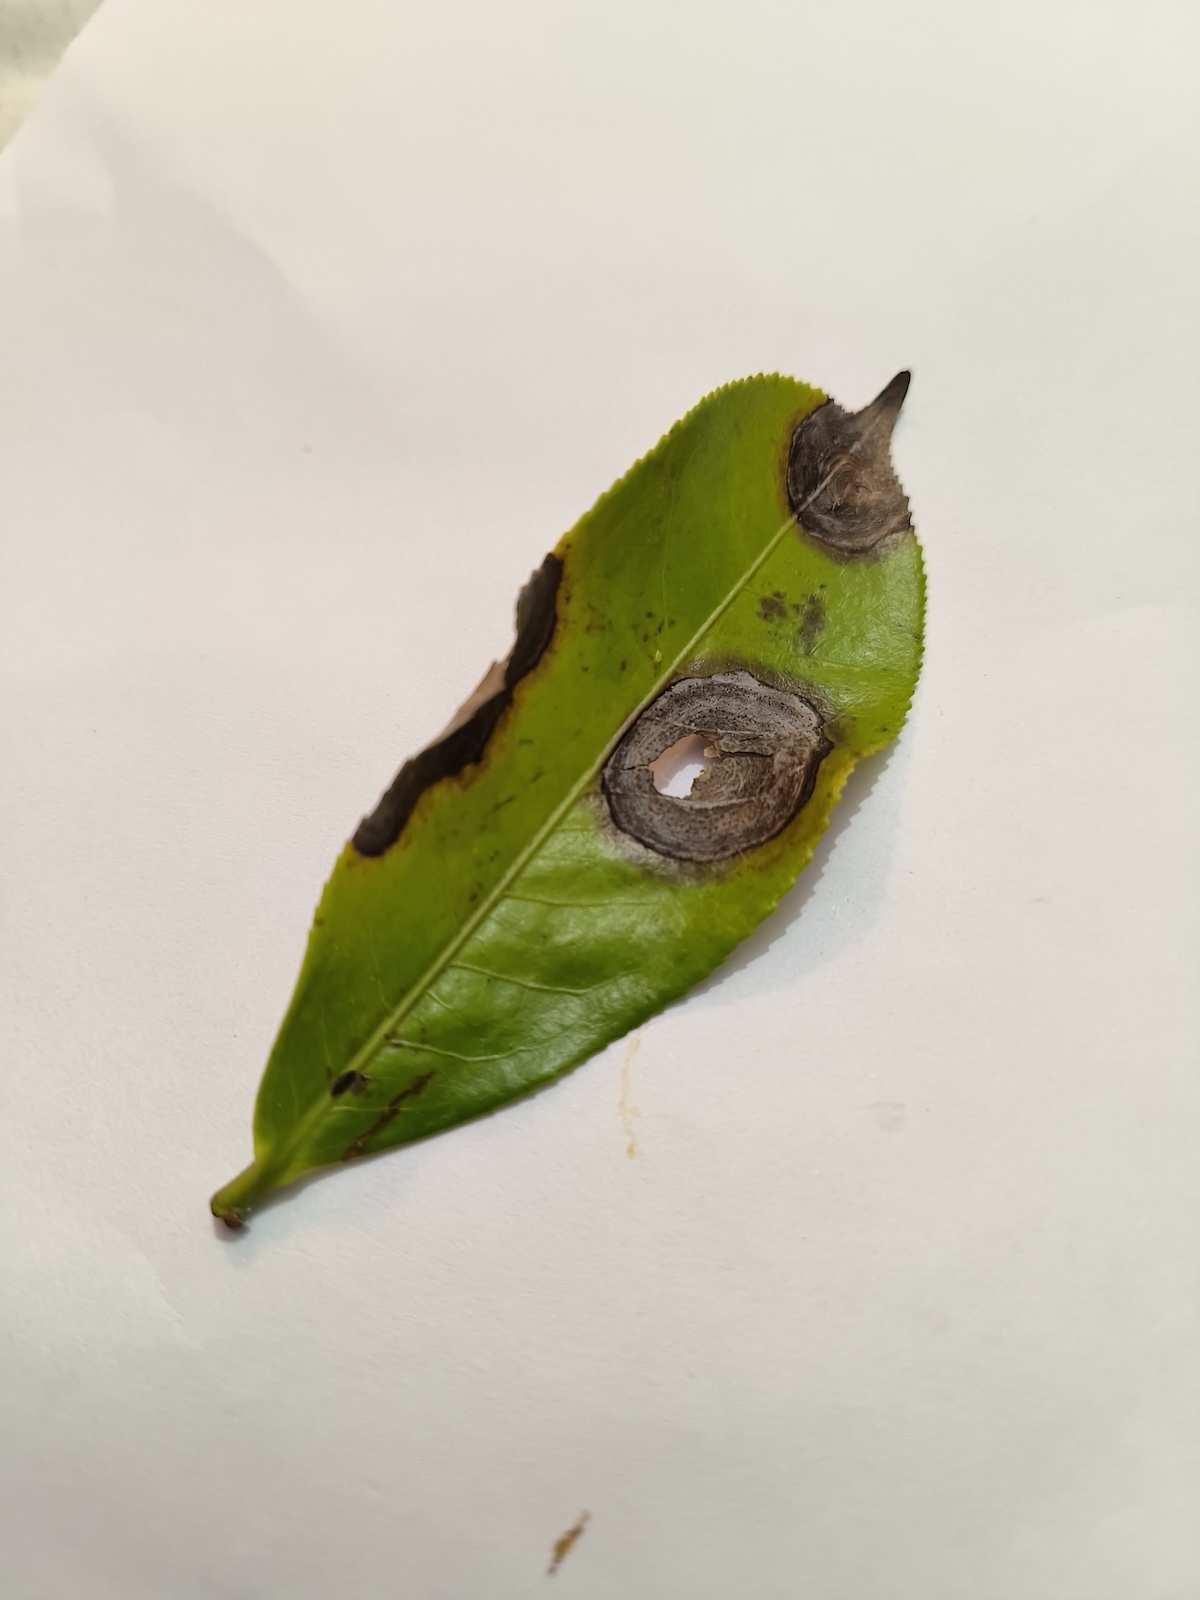
Label: Gray Blight